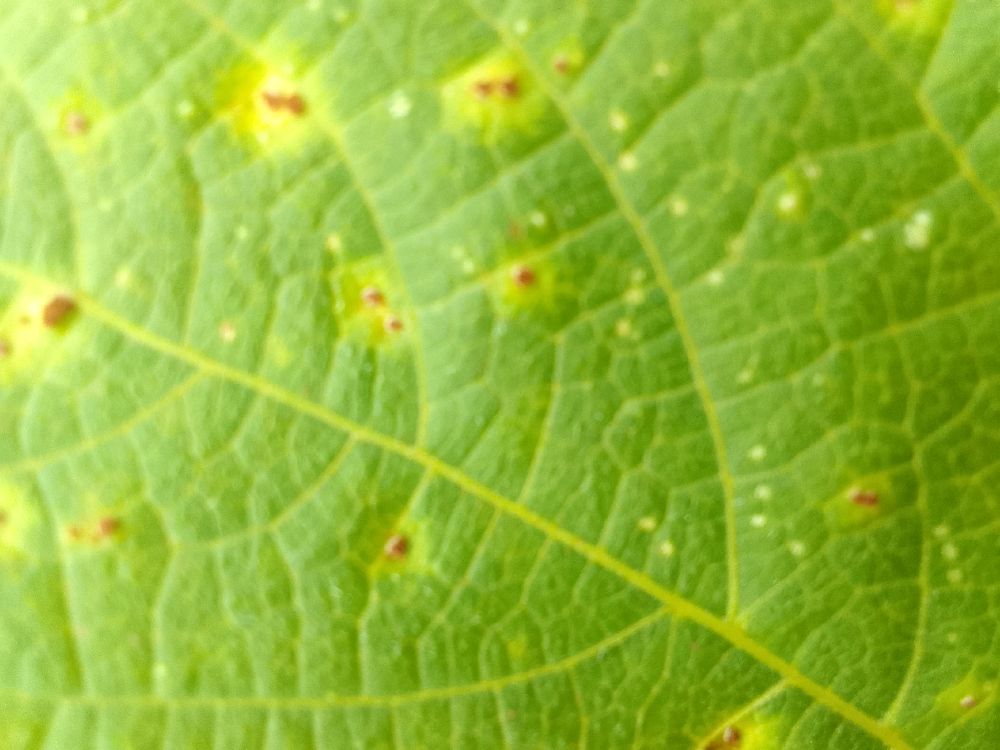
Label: rust